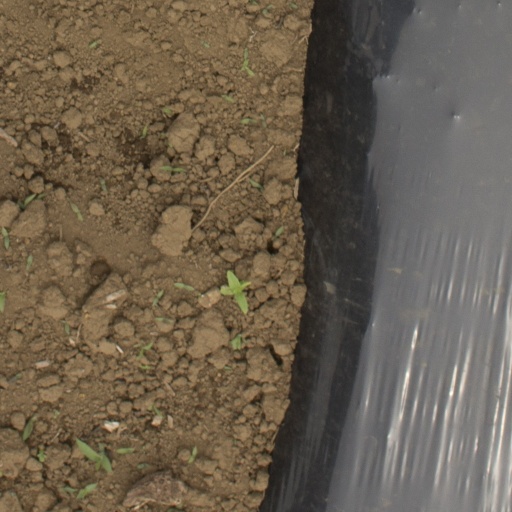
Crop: Jerusalem artichoke